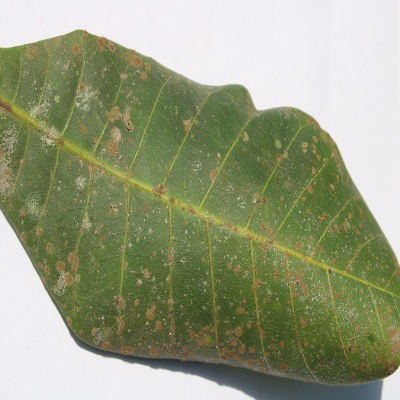
Crop: Cashew
Condition: red rust